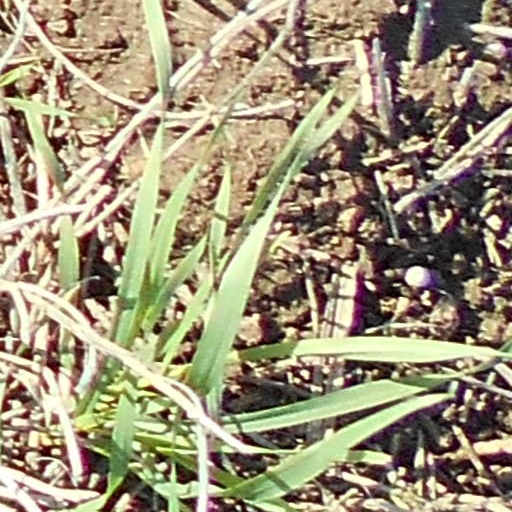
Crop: wheat